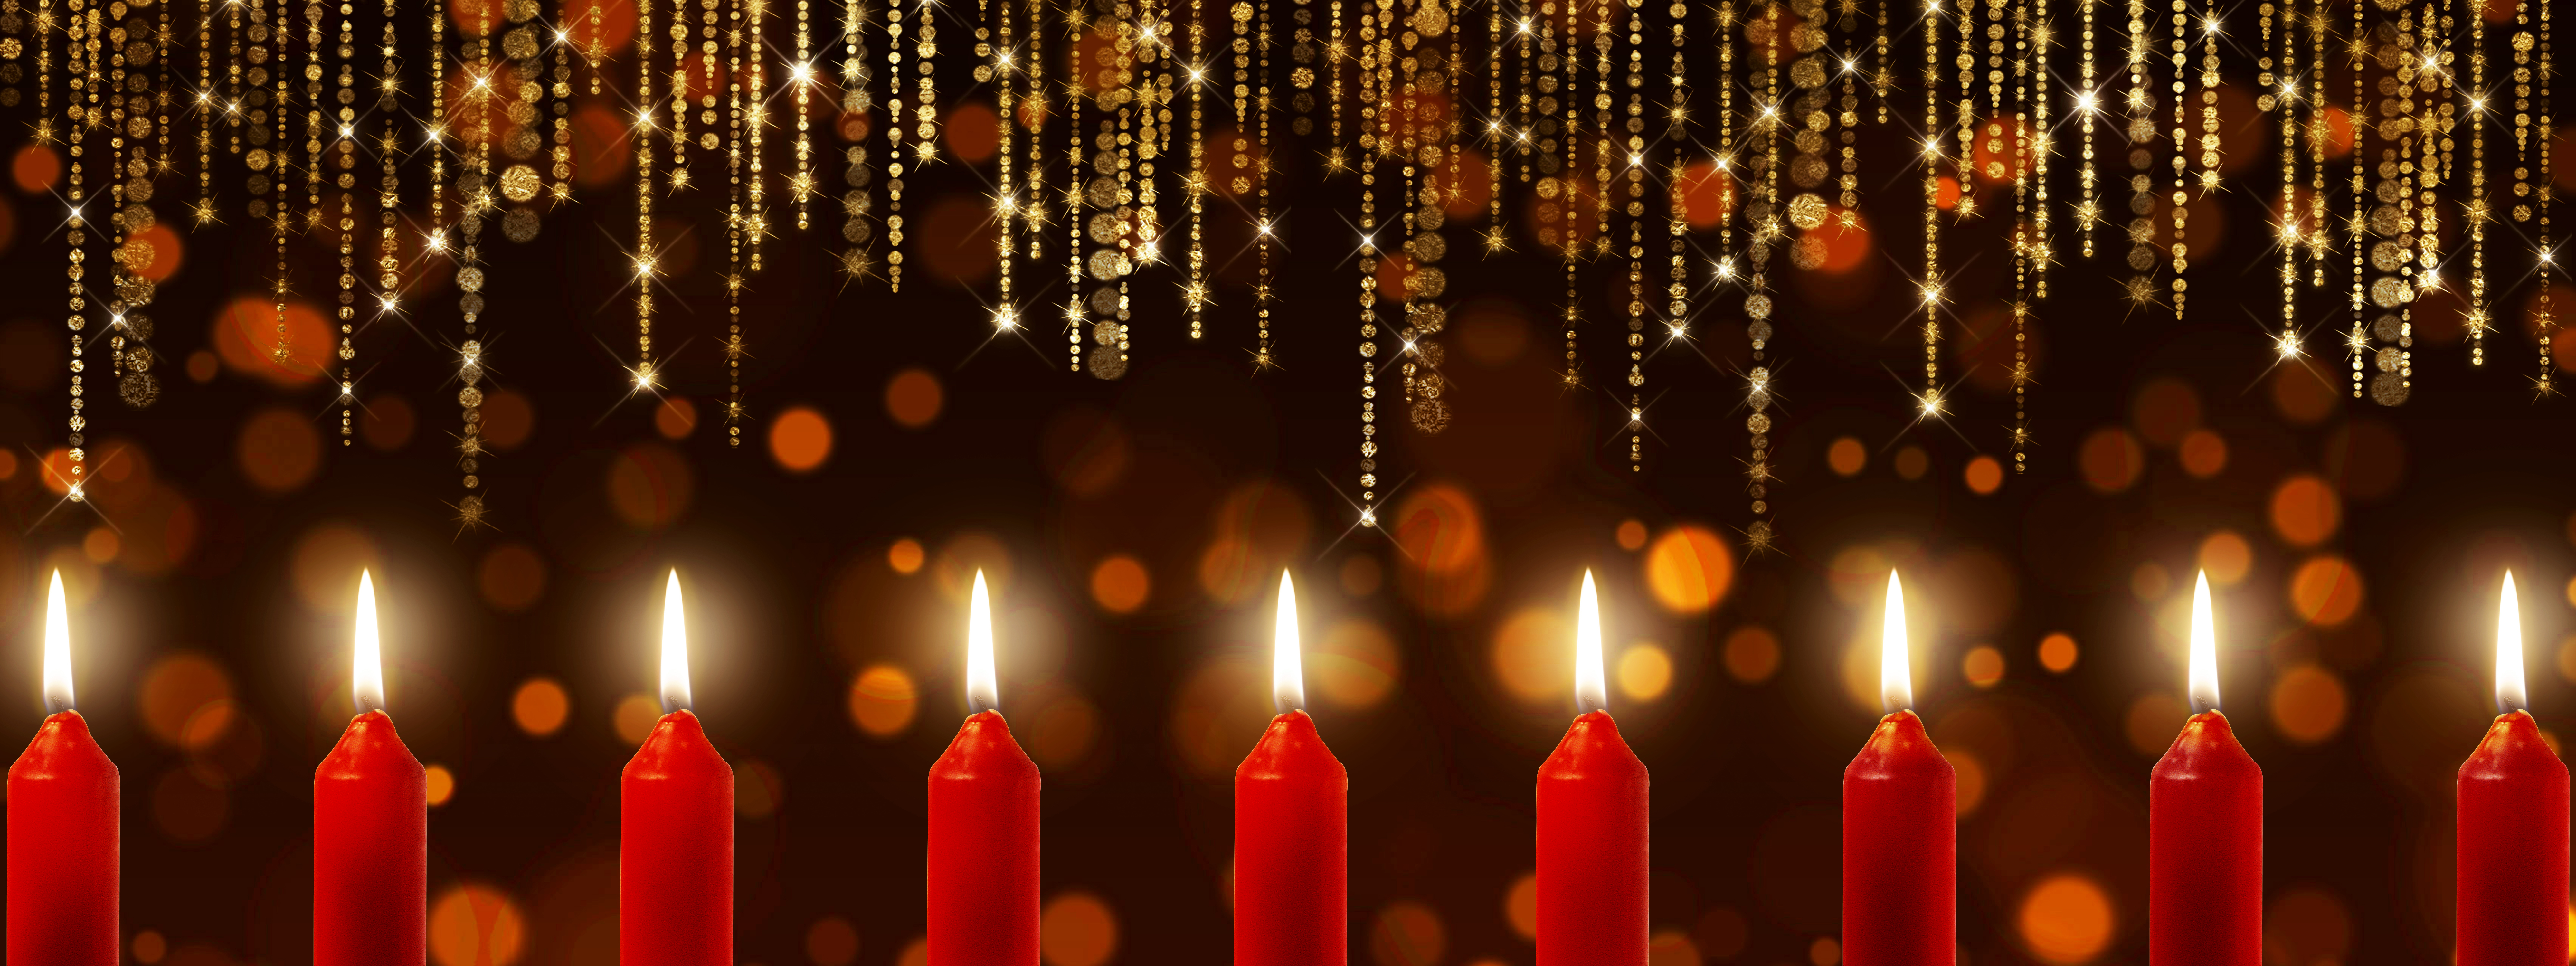
candle, bokeh, candlelight, candle light, banner, timeline, decorative, background image, glow, red, brown, glitter, occasion, romantic, lighting, atmosphere, festive, christmas, birthday, light, tradition, ceremony, darkness, night, event, fete